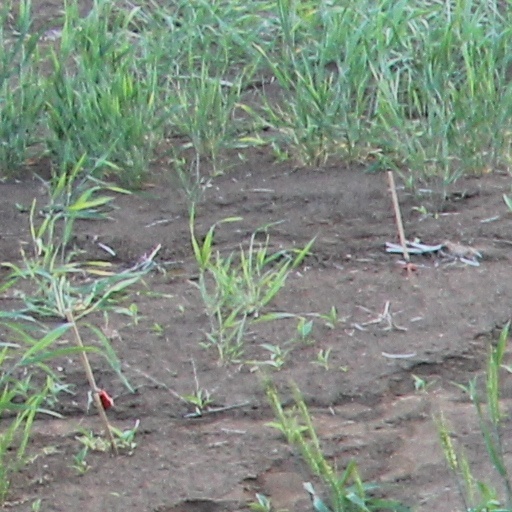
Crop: wheat